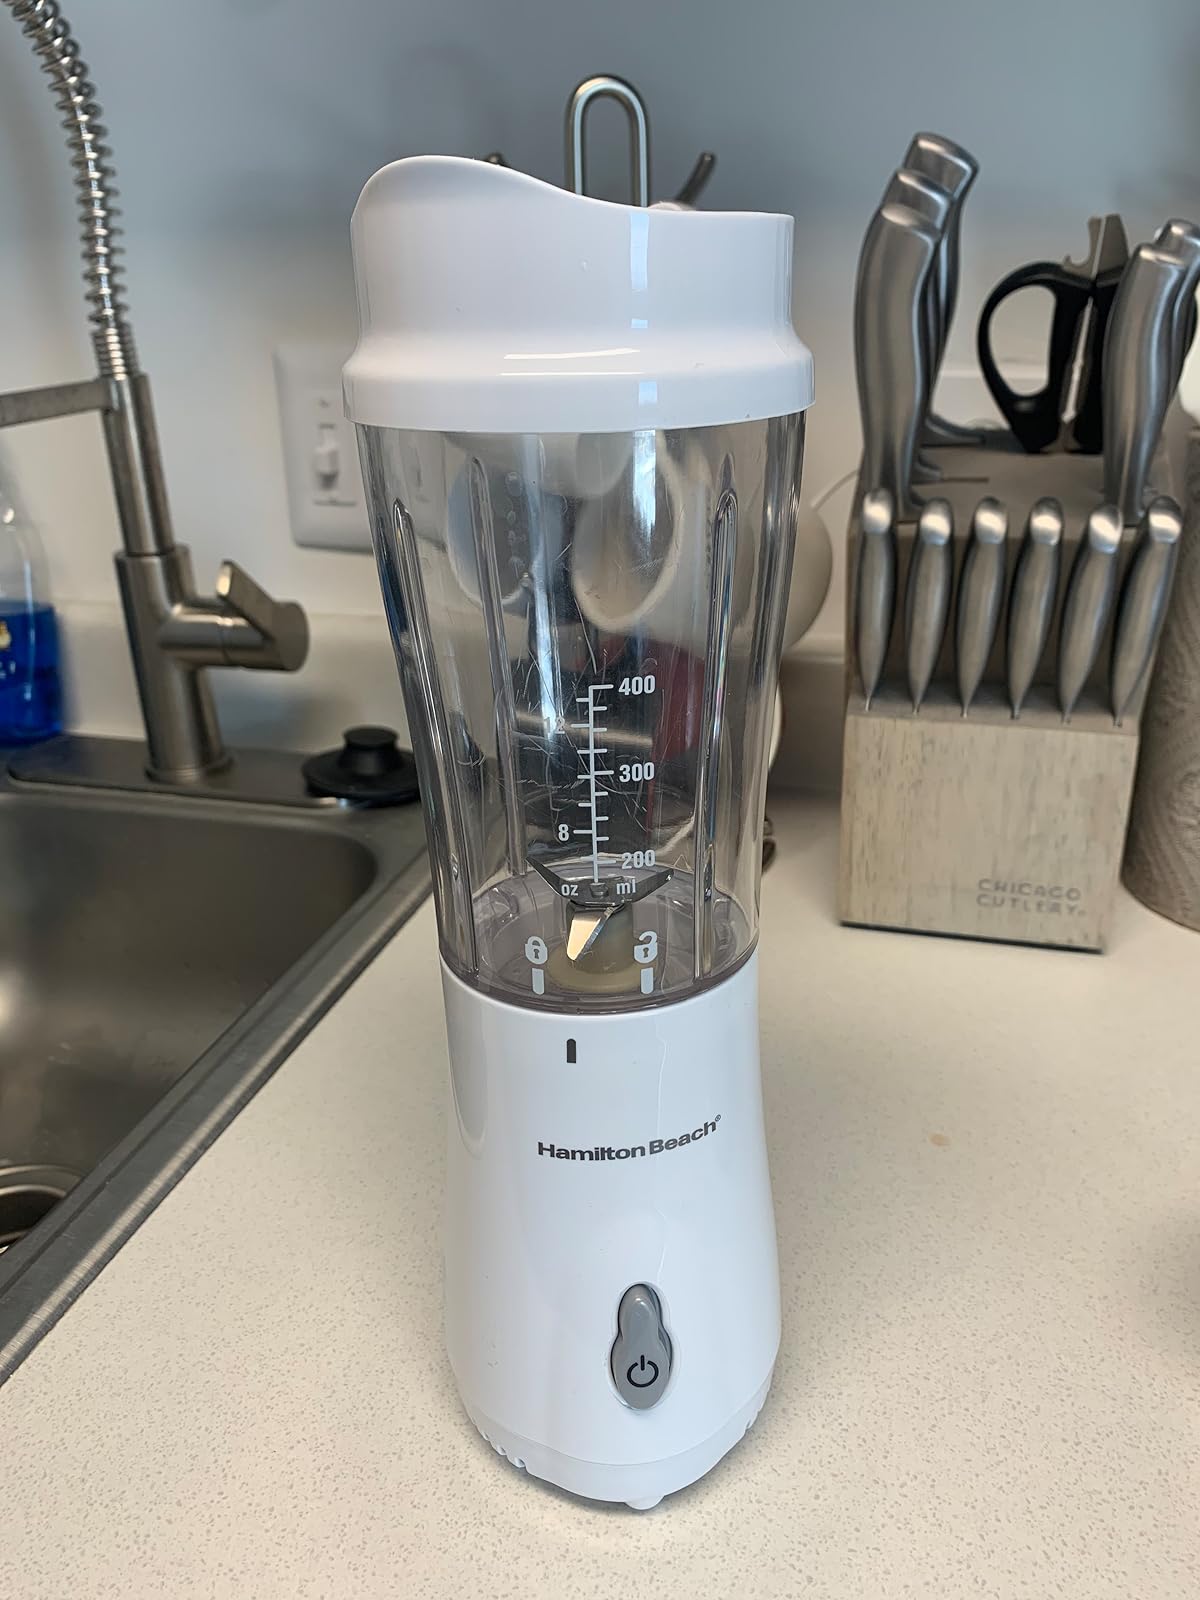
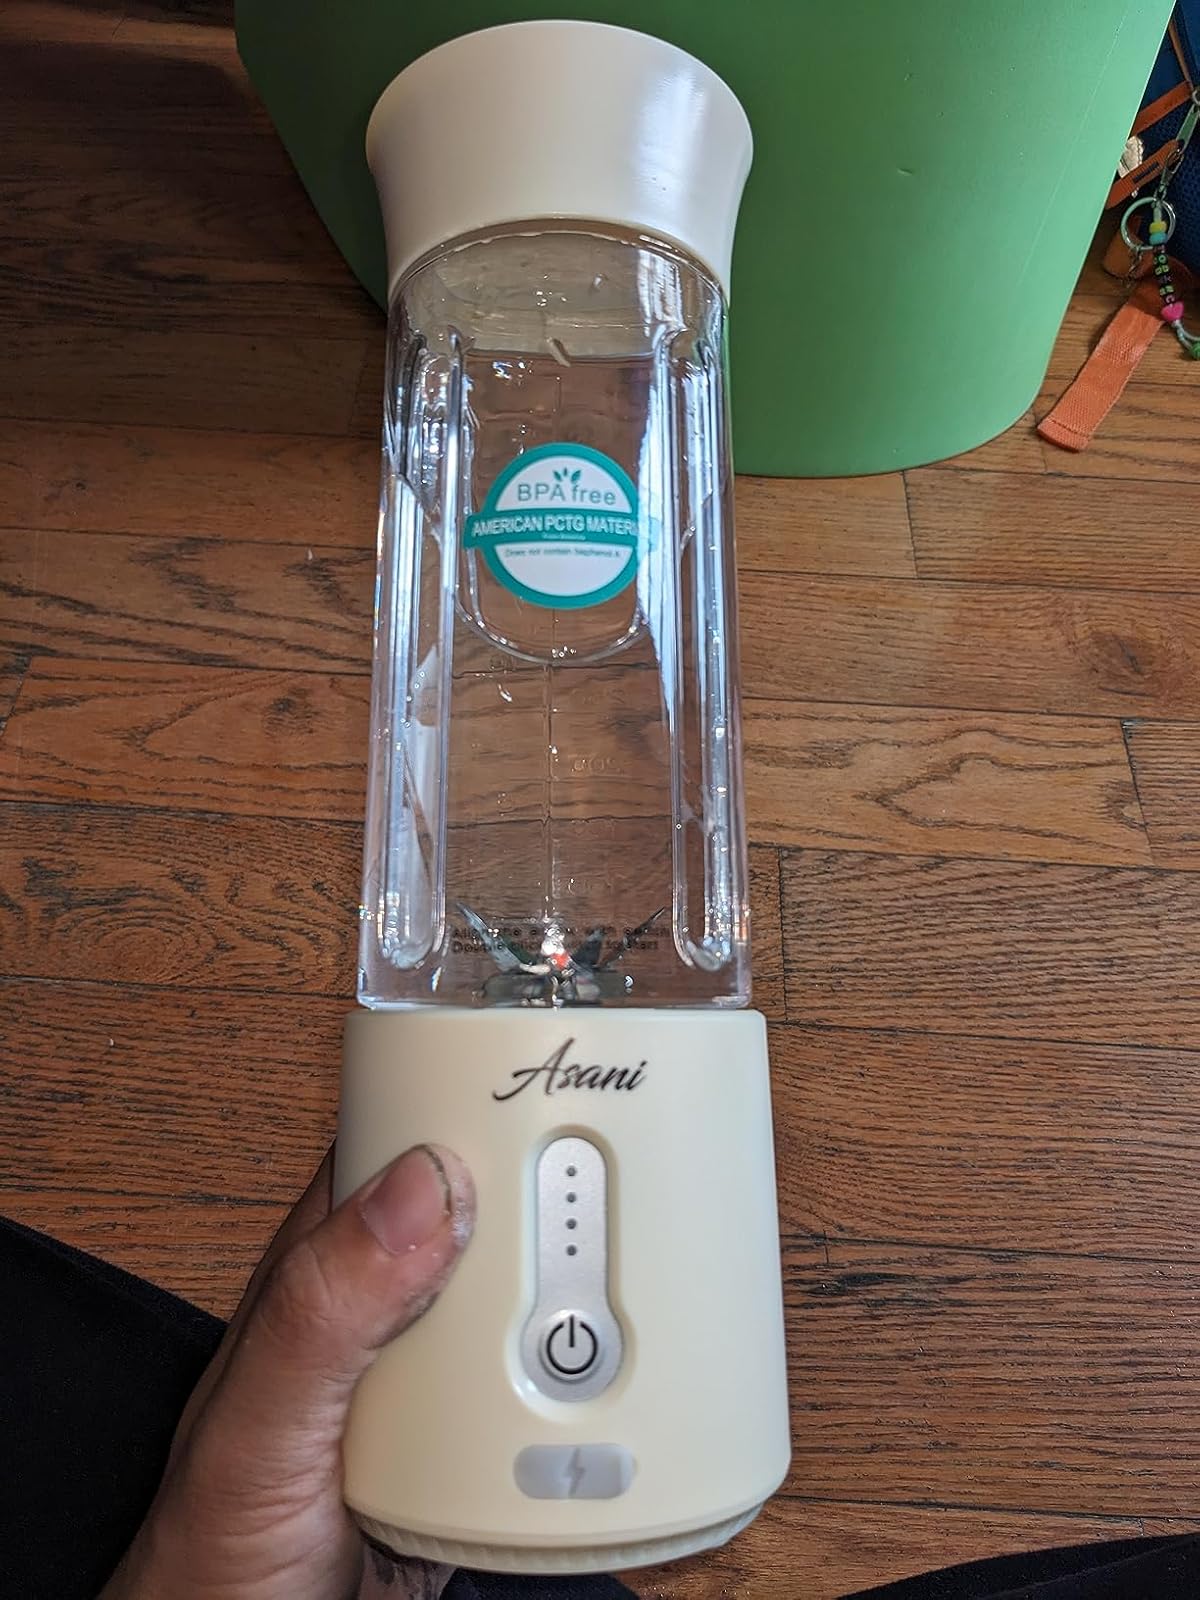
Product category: items_blender
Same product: no